The Sky Raider

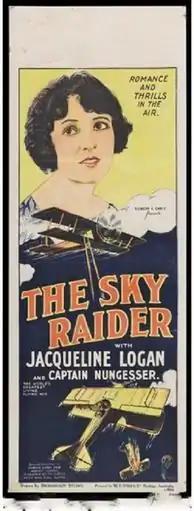
Film poster

The Sky Raider is a 1925 American silent drama film directed by T. Hayes Hunter and starring Charles Nungesser, Jacqueline Logan and Gladys Walton. With the interest in the aviators of World War I, producer Gilbert E. Gable and Arcadia Productions, were able to showcase the talents of Nungesser, a genuine hero, who had 43 aerial victories, as the third-highest French ace. "The Sky Raider" was based on the short story, "The Great Air Mail Robbery" by Jack Lait.